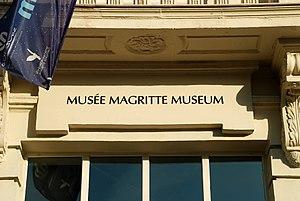
Belgique - Bruxelles - Place Royale - Hôtel du Lotto
L'Hôtel du Lotto est un édifice qui fait partie du vaste ensemble architectural de style néo-classique de la place Royale de Bruxelles construit entre 1775 et 1782 par les architectes français Jean-Benoît-Vincent Barré et Barnabé Guimard à l'époque des Pays-Bas autrichiens.